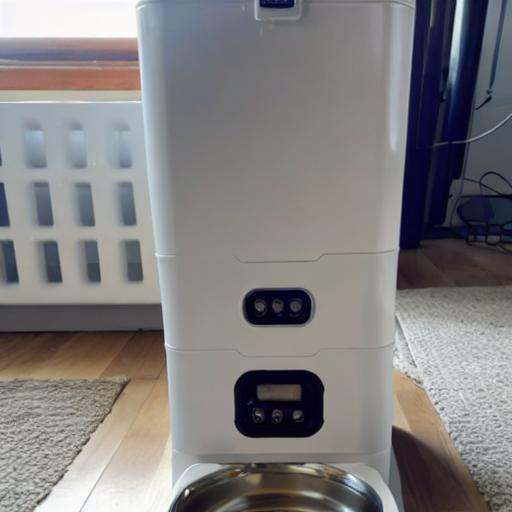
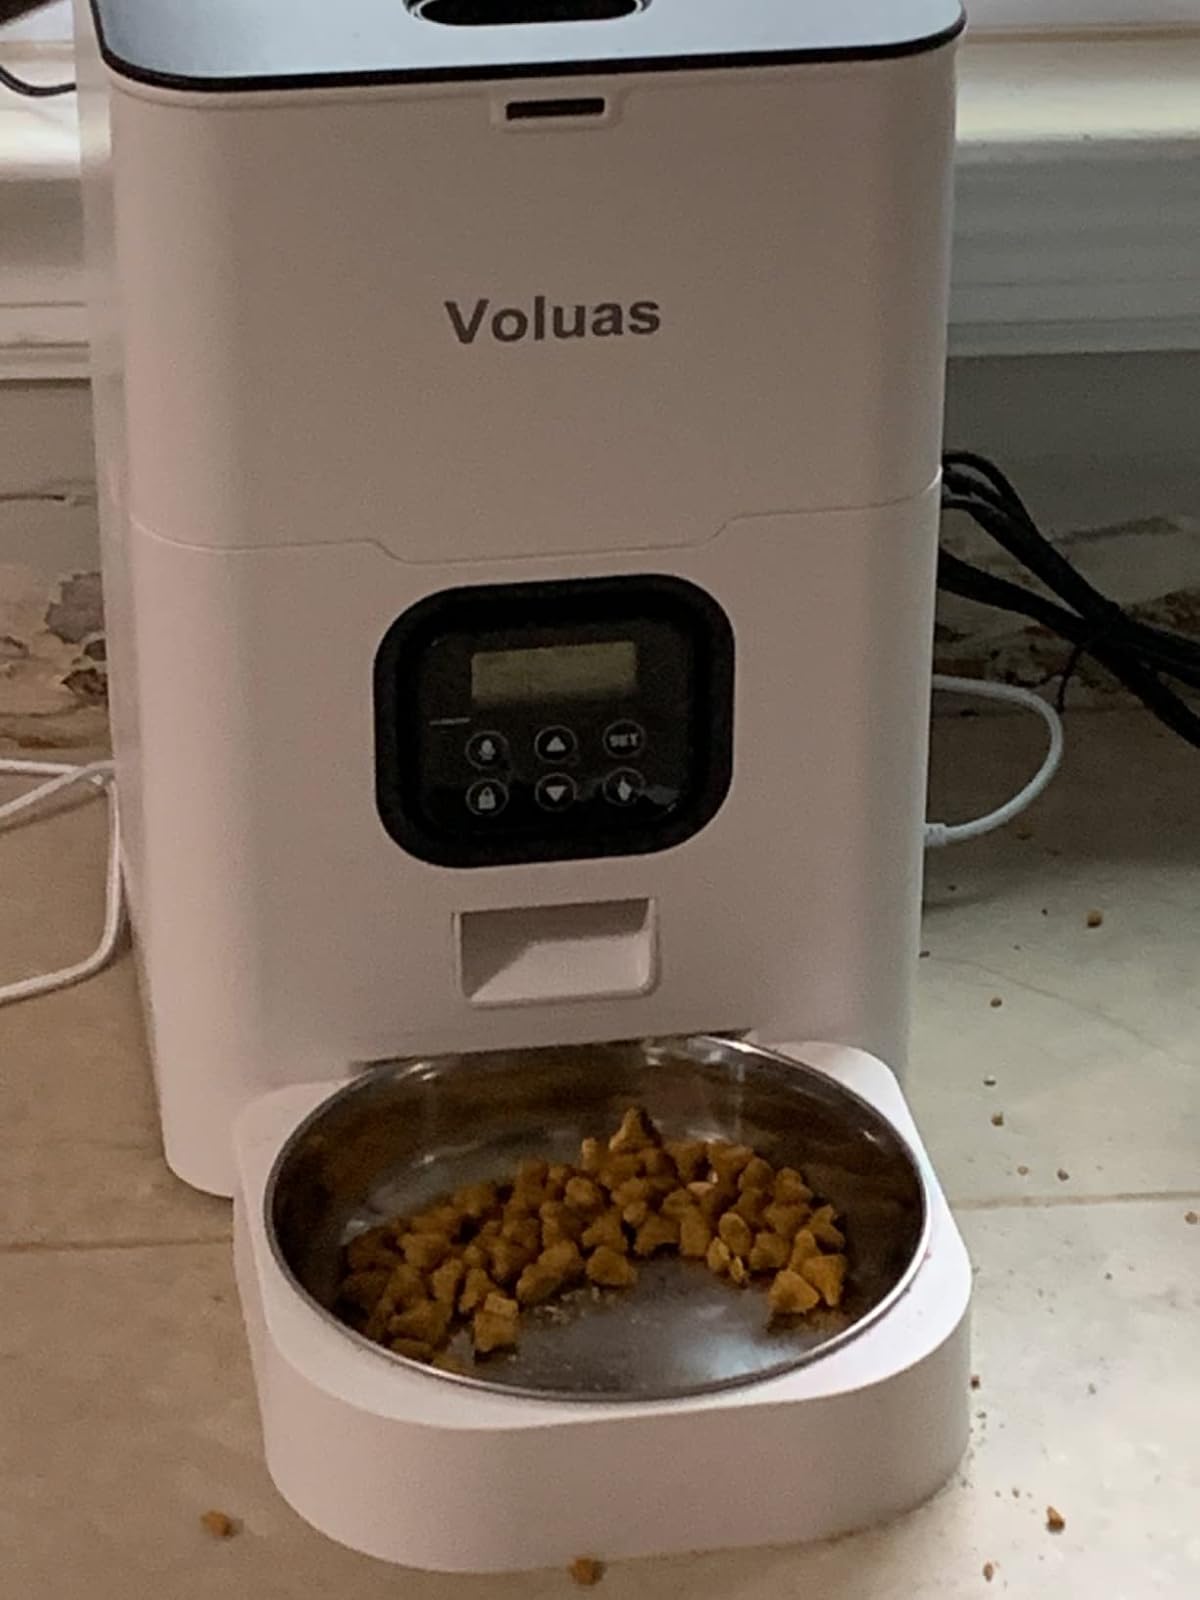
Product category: items_feeder
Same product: no